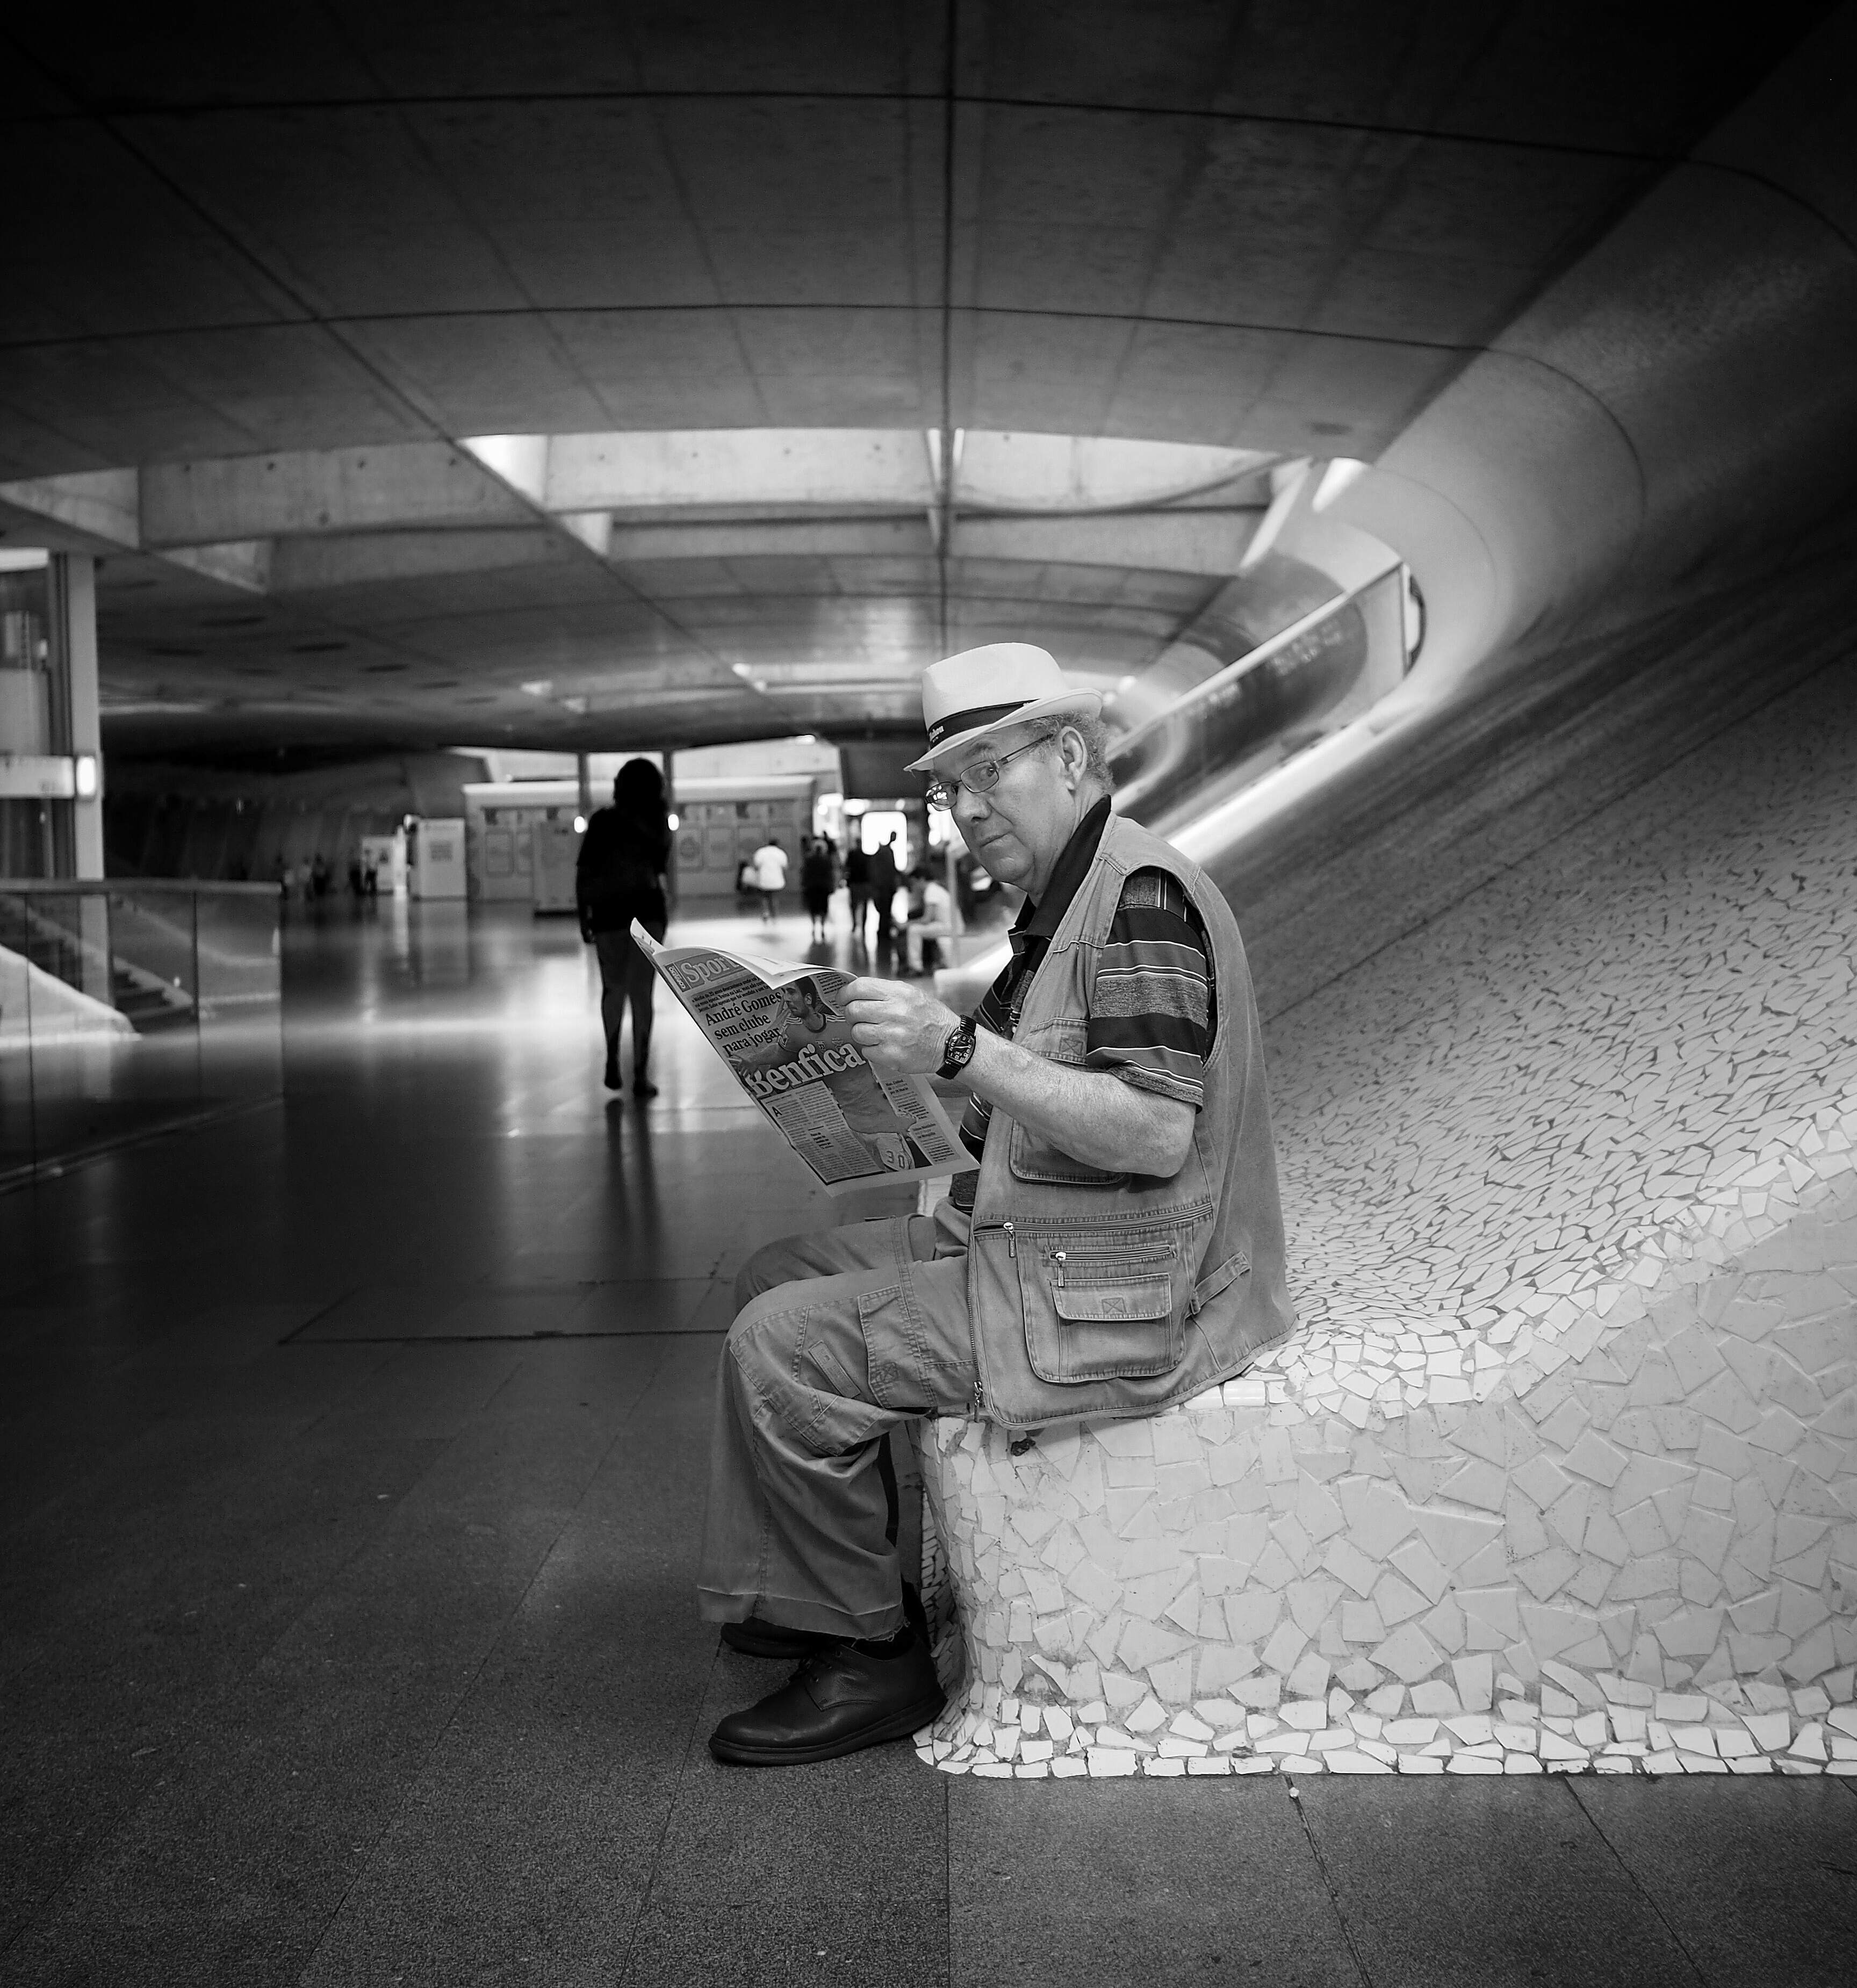
creative, light, black and white, people, white, street, photography, urban, social, portrait, lens, darkness, black, monochrome, streetphotography, bw, blackandwhite, blackwhite, streets, candid, best, moments, infrastructure, eye, public, em5, olympus, photograph, snapshot, portugal, prime, pretoebranco, rua, omd, streetphoto, image, x, faces, eyed, branco, f18, shape, 17mm, lisboa, lisbon, moment, unposed, decisive, souls, pretobranco, preto, retratos, sp, portuguese, pb, inpublic, fotografiaderua, streetmoments, lavinha, joao, monochrome photography, film noir, single lens reflex camera